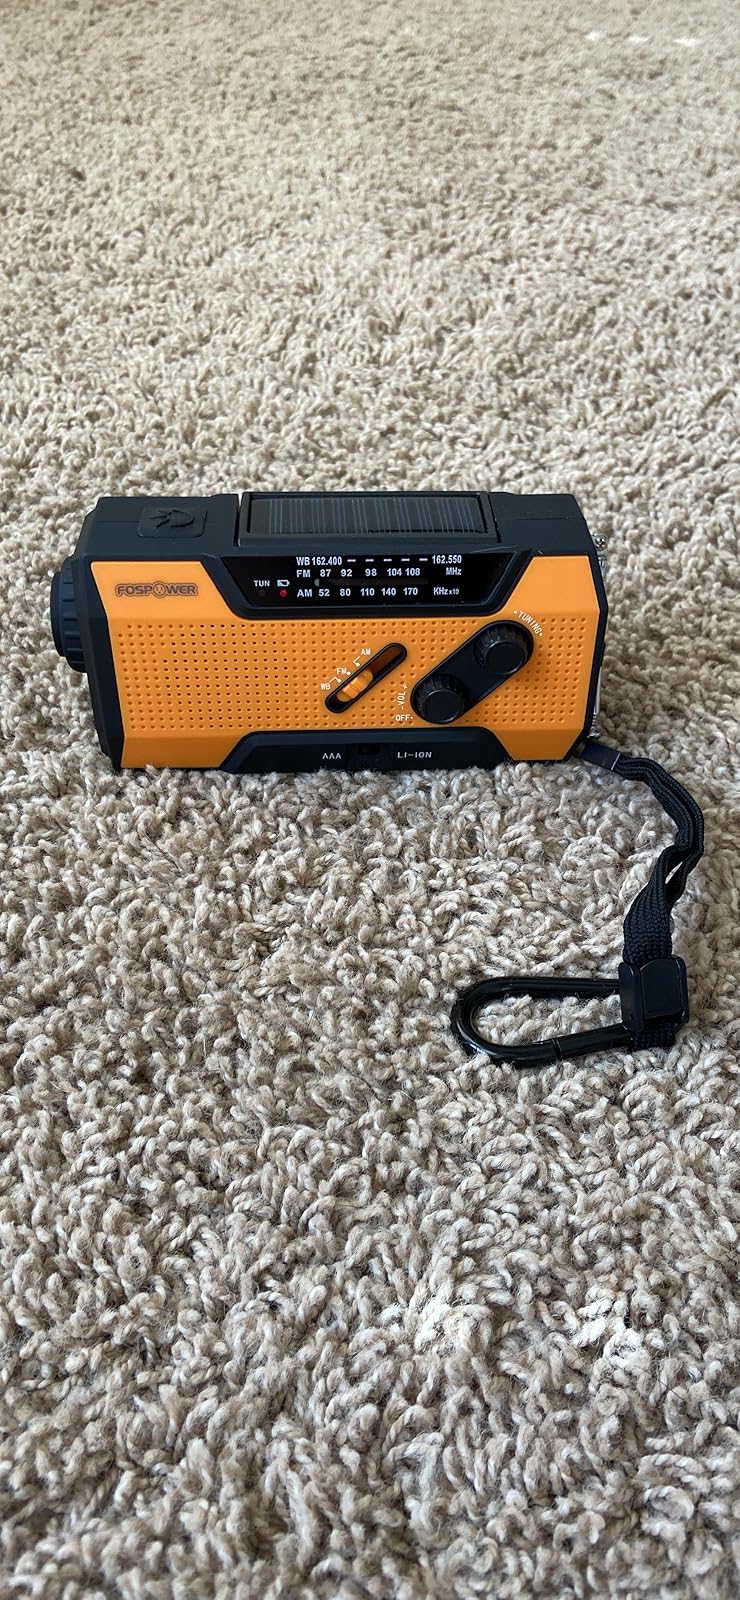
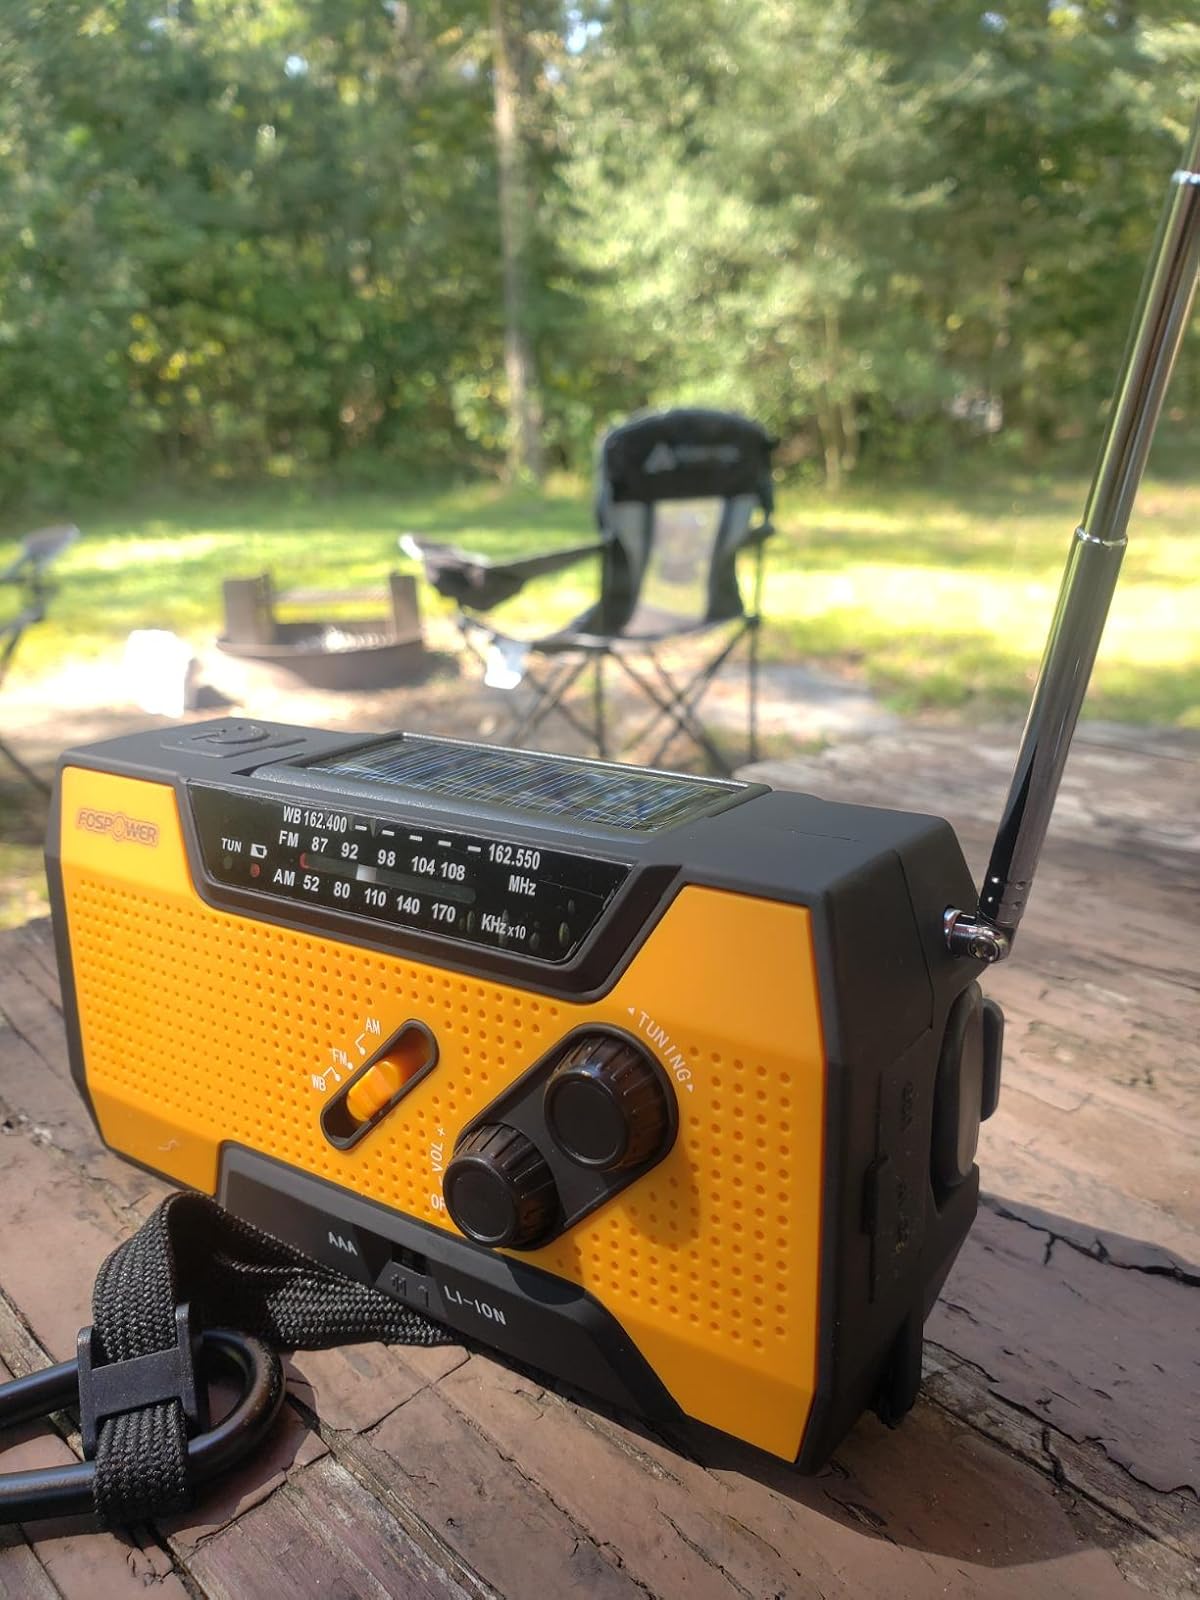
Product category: radio
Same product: yes